Tampa United Korean School

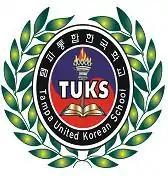
Tampa United Korean School logo.

The Tampa United Korean School (TUKS) was formed on , when local Korean schools in the Tampa area were merged to make in improved centre for Korean language and cultural education. TUKS is a registered non-profit organization in Florida.